Henrietta Johnston

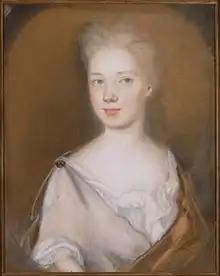
"Mrs. Pierre Bacot (Marianne Fleur Du Gue)", circa 1708 –10

Johnston usually signed her portraits on their wooden backing, noting her name, the location of completion, and the date of completion in order. A typical signature is the inscription on the reverse of her portrait of Philip Perceval: "Henrietta Dering Fecit / Dublin Anno 1704." Johnston was almost exclusively a portraitist; the only landscapes attributed to her hand are the backgrounds of a pair of children's portraits from New York, which are also her only known portraits of children.